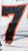
Number: 7